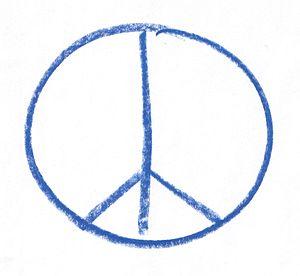
Le rock est un genre musical apparu dans les années 1950 aux États-Unis et qui s'est développé en différents sous-genres à partir des années 1960, notamment aux États-Unis et au Royaume-Uni. Il prend ses racines dans le rock 'n' roll des années 1940 et 1950, lui-même grandement influencé par le rhythm and blues et la country. Le rock a également incorporé des éléments provenant d'autres genres dont la folk, le blues, le jazz et la musique classique. Le terme « rock » est aujourd'hui utilisé comme un terme générique incluant des formes artistiques comme la pop music, la musique soul. Son influence culturelle est désormais prééminente dans l'industrie musicale, et se diffuse également dans d'autres arts.